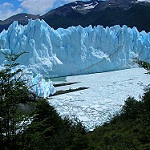
Scene: Outdoor